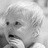
Emotion: sad